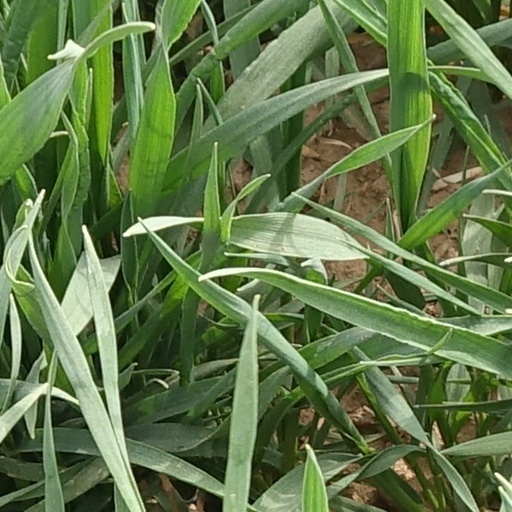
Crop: wheat